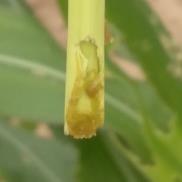
Crop: Maize
Condition: spodoptera-frugiperda-p